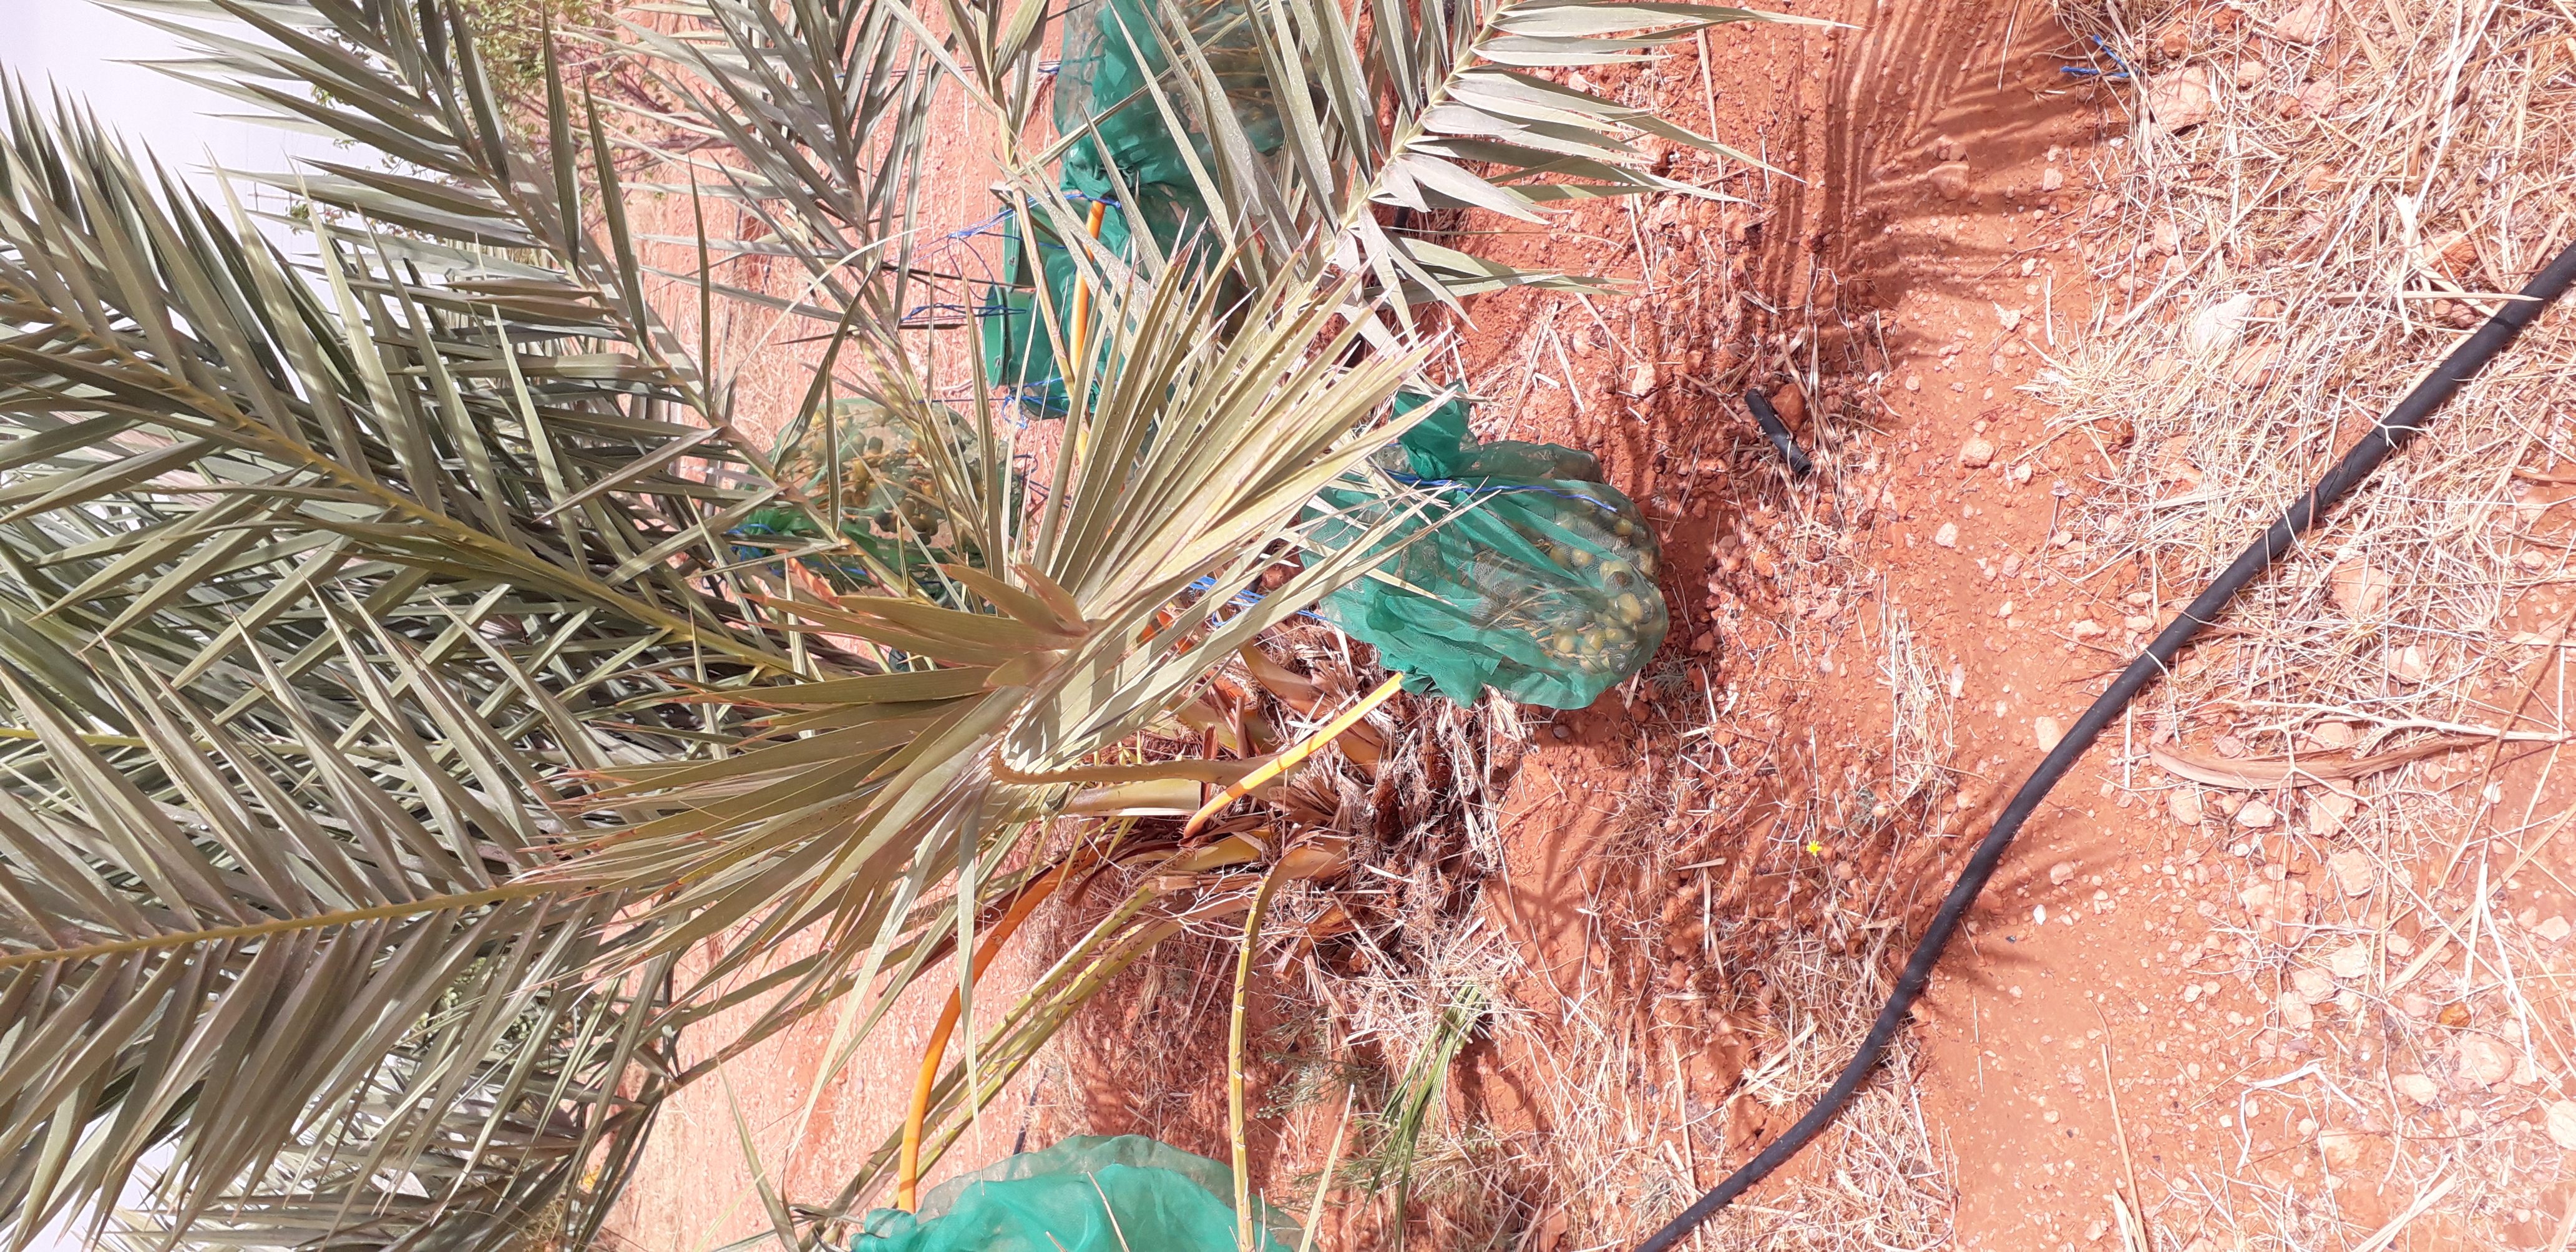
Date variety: Boufagous